Tandem rolling mill

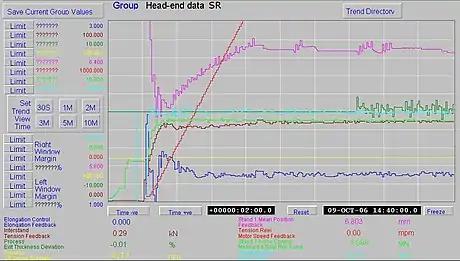
Chart Recording 2: Rolling mill variables at start of SR coil

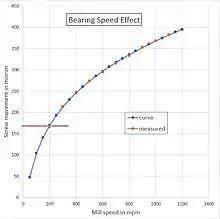
Excel plot of the measured bearing speed effect data and curve matching those points

In Chart 1, the scale for the screw-downs position (mauve trace) was 0.2mm per division; this was too coarse. Consequently Chart 2 was created from a similar coil, but with a screw-down position scale of 0.06mm per division; that is, from 5.8mm to 6.4mm.